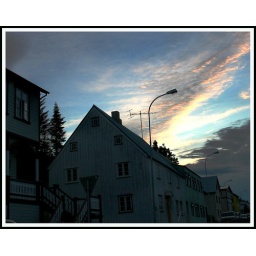
This is the old hospital...one of the first two floor house in Iceland. The sky frames the old buildings